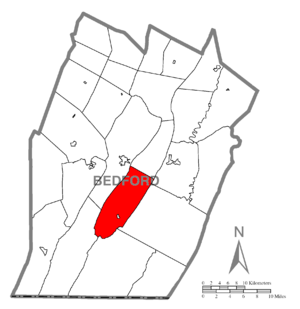
Colerain Township est un township, situé au centre du comté de Bedford, aux États-Unis. En 2010, il comptait une population de 1 195 habitants.